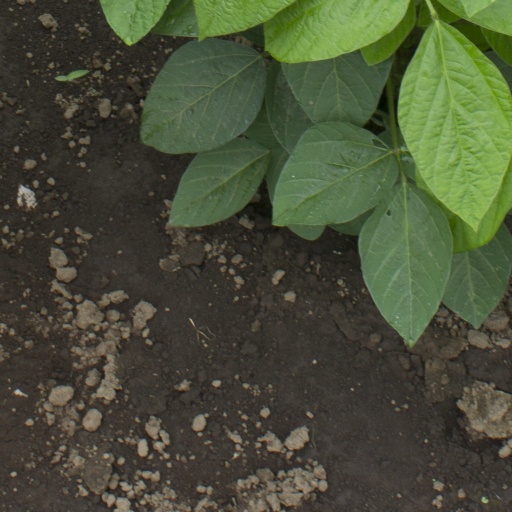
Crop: soybean